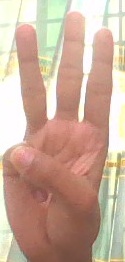
ASL sign: 6